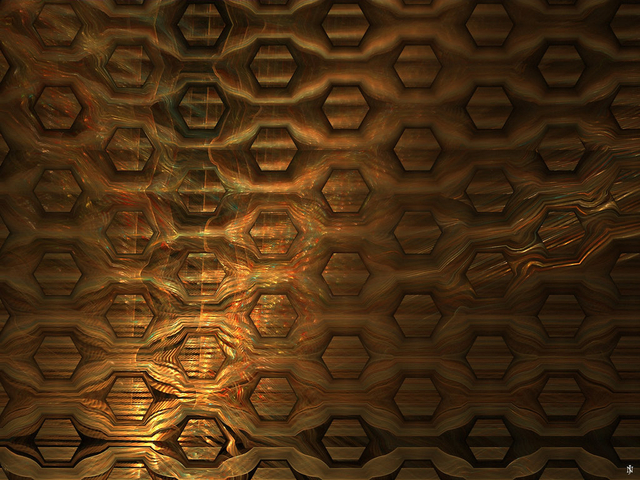
Texture: honeycombed